History of domes in South Asia

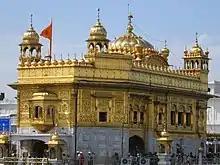
The Golden Temple in Amritsar

The Taj Mahal in Agra, also a brick structure clad primarily in marble, was begun in 1632 and mostly completed in 1636; the rest of the extensive complex would not be finished before 1643. The tomb was built for Mumtaz Mahal, a wife of emperor Shah Jahan, after her death in 1631. The central double dome covers a diameter of 22 meters. The inner dome is three meters thick and over 30 meters below the outer dome. The outer dome rests upon drum walls five metes thick. The widest part of the outer dome is 33.62 meters in diameter, at 9.24 meters above the drum. The bronze finial at the top of the dome is a replica that dates to the early 19th century. The drum acts as an optical correction for the view from ground level. The height of the dome, half the total height, is consistent with early Timurid architecture, but against the trend of Mughal architecture up to that point. The fusion of Persian and Indian architecture can be seen in the dome's shape: the bulbous shape derives from Persian Timurid domes, and the finial with lotus leaf base is derived from Hindu temples. The inner dome has a decorative triangulated pattern modeled after plaster mold work, but here carved in marble. The entire complex is highly symmetrical. On the western side of the tomb is a red sandstone mosque with three bulbous domes faced with marble, and on the eastern side is mirror-image assembly hall that likewise has three marble domes. At the center of the tomb hall lies the cenotaph of Mumtaz Mahal, with her husband's off-center to the west. The actual sarcophagi lie directly below, in the crypt, but in the same arrangement.